Department of Electrical Engineering and Information Technology of TU Darmstadt

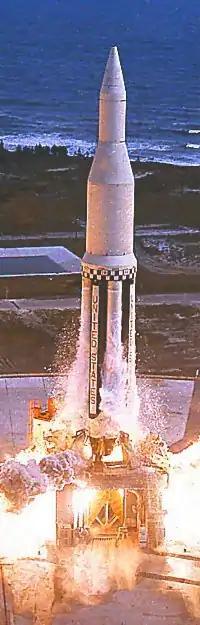

In 1907, Rudolf Goldschmidt developed the Goldschmidt alternator, which enabled the first radio transmission line between the USA and Germany. Later, he invented several inventions together with Albert Einstein, including hearing aids and loudspeakers. They received the patent for the construction of a loudspeaker in 1933.